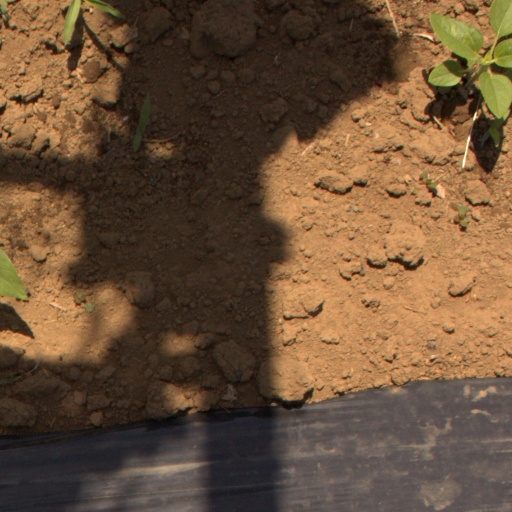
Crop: Jerusalem artichoke